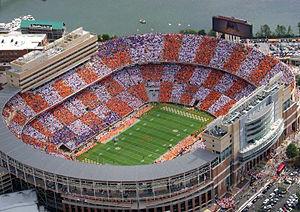
Le Neyland Stadium est un stade de football américain situé à Knoxville dans le Tennessee. C'est l'enceinte utilisée par les Tennessee Volunteers.